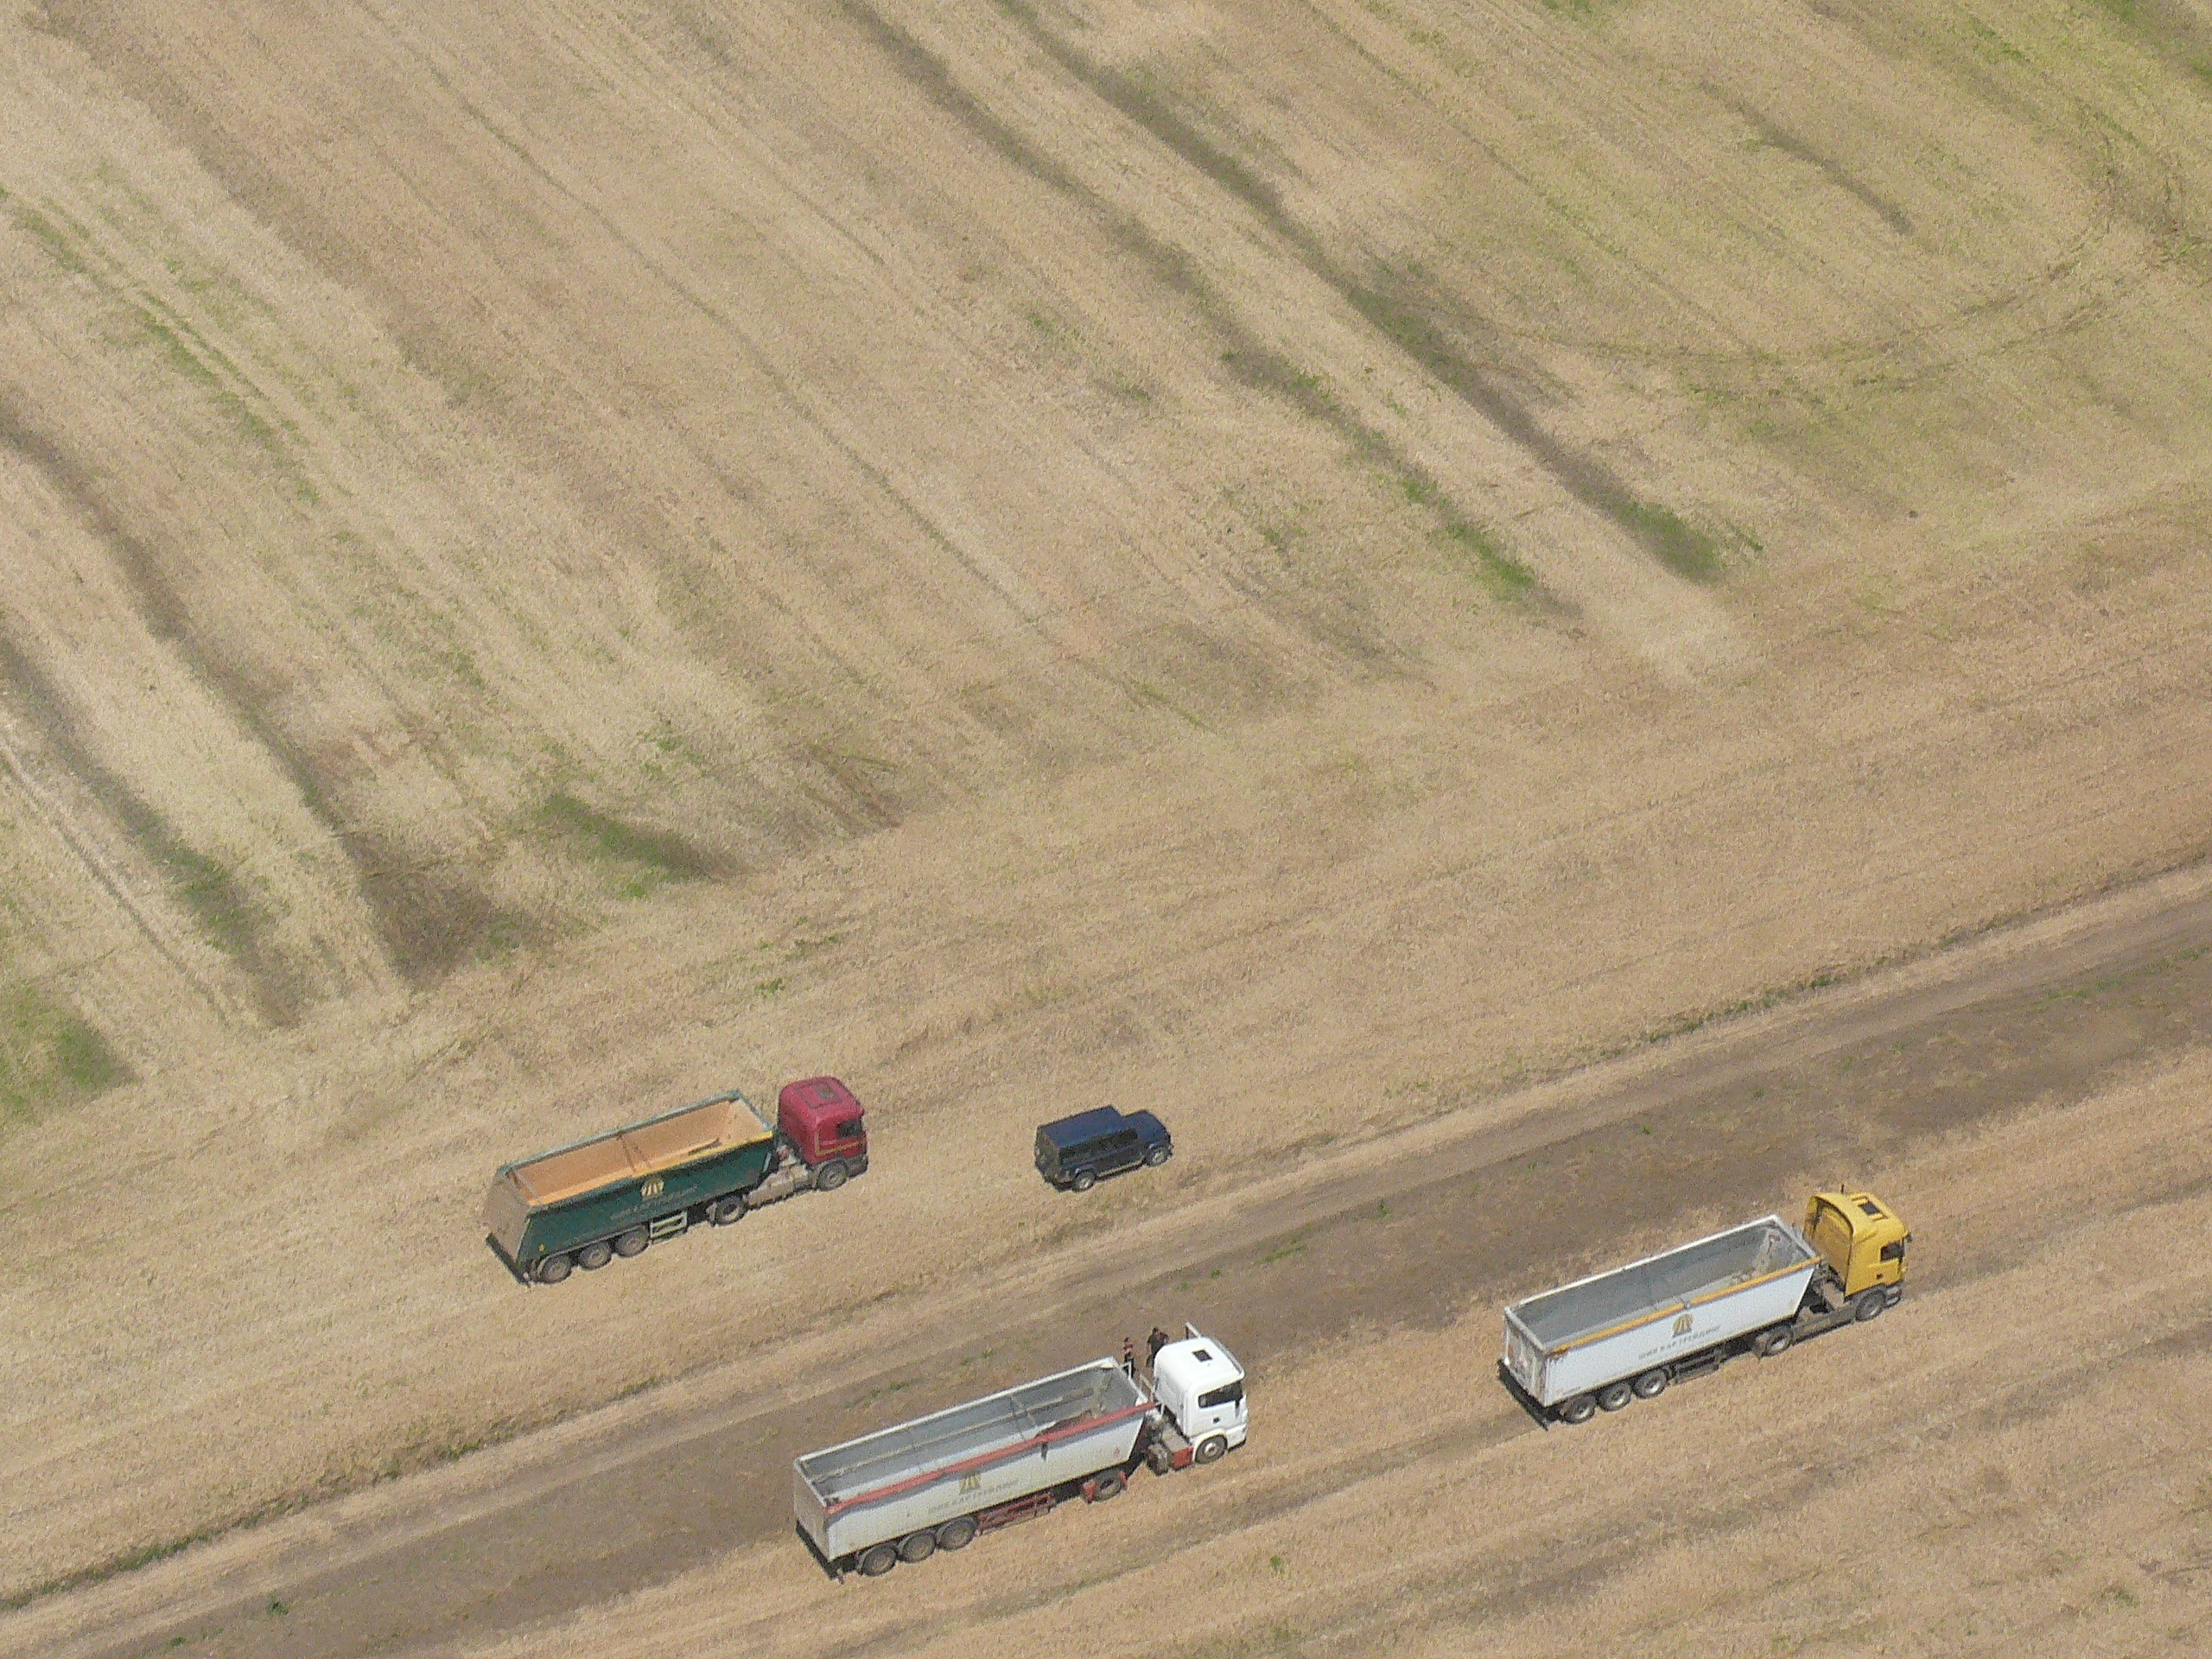
field, highway, harvest, vehicle, soil, plain, race track, bulgaria, screenshot, combine harvester, northern bulgaria